Pope Urban VI

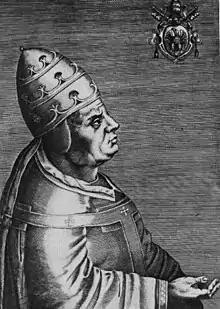
Posthumous portrait of Urban VI by Onofrio Panvinio

Meanwhile, the War of the Eight Saints, carried on with spates of unprecedented cruelty to civilians, was draining the resources of Florence, though the city ignored the interdict placed upon it by Gregory, declared its churches open, and sold ecclesiastical property for 100,000 florins to finance the war. Bologna had submitted to the Church in August 1377, and Florence signed a treaty at Tivoli on 28 July 1378 at a cost of 200,000 florins indemnity extorted by Urban for the restitution of church properties, receiving in return the papal favor and the lifting of the disregarded interdict.